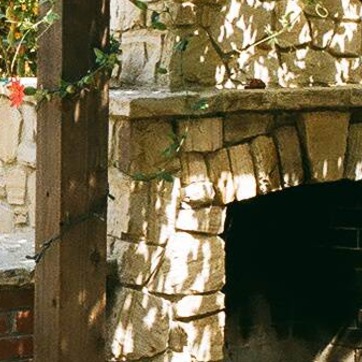
Material: stone